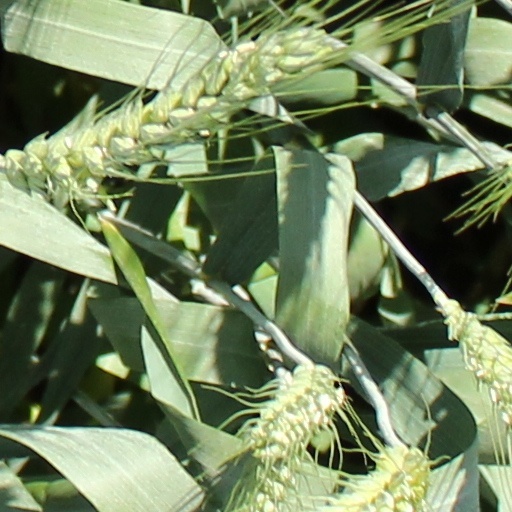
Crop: wheat